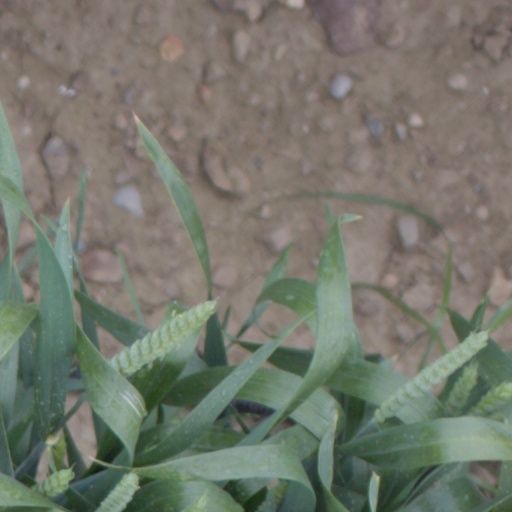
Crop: wheat